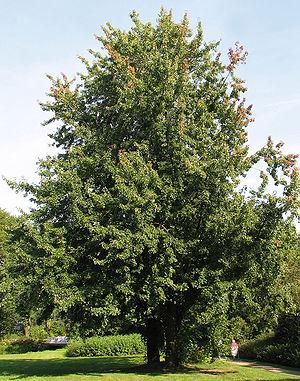
L’Érable argenté ou Érable de Virginie, ou Plaine blanche, est une espèce d'arbre de la famille des Acéracées.